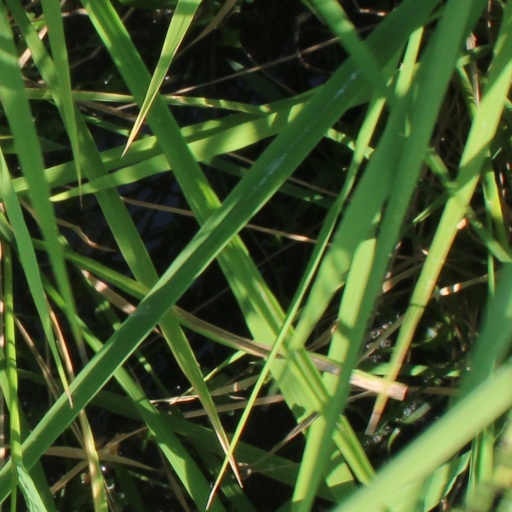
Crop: rice